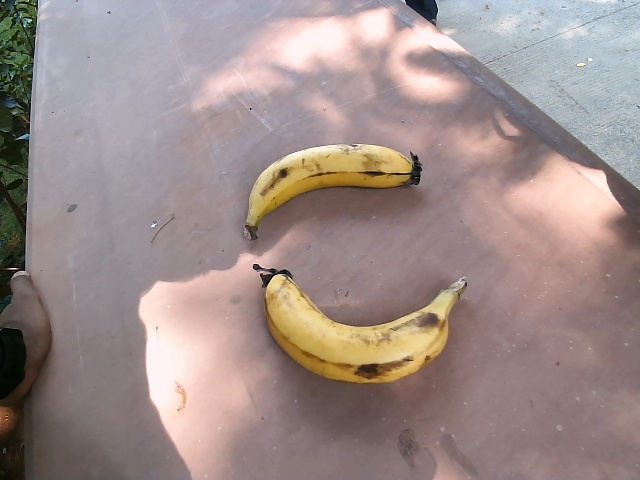
Label: Ripe_Banana